Piscine orthoreovirus

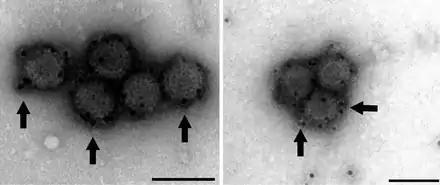
Electrogram image of PRV with immunogold labelled proteins in black arrows. Left: Viral attachment protein (σ1) on outer capsid. Right: Outer clamp protein (σ3) on outer capsid.

As a member of genus "Orthoreovirus", the virion form of PRV is a non-enveloped icosahedral capsid with two layers, the outer and core. The diameter of the total virion encompassing the outer layer is approximately 70 nm, with the inner core layer measuring around 39 nm in diameter.